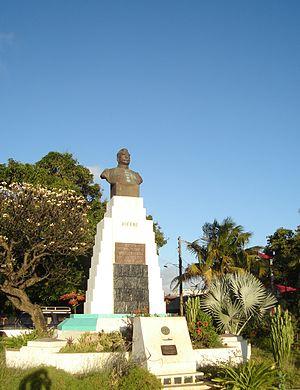
Antsiranana, aussi appelée Diego-Suarez ou Antsirane, est la plus grande ville du nord de Madagascar et le troisième port de la Grande île. Elle est la capitale de la province de Diego-Suarez. Il s'agit, avec Nosy Be et l'île Sainte-Marie, d'un des trois anciens établissements français qui furent associés à l'ancien territoire du royaume mérina pour former l'ancien protectorat français de Madagascar dont l'actuelle république de Madagascar reprend les frontières. Avec la récente mise en place des vingt-deux régions en 2004, elle est devenue la capitale de la région de Diana. Ses habitants s'appellent les Antsiranais. Son aire urbaine est estimée à 125 103 habitants en 2014.